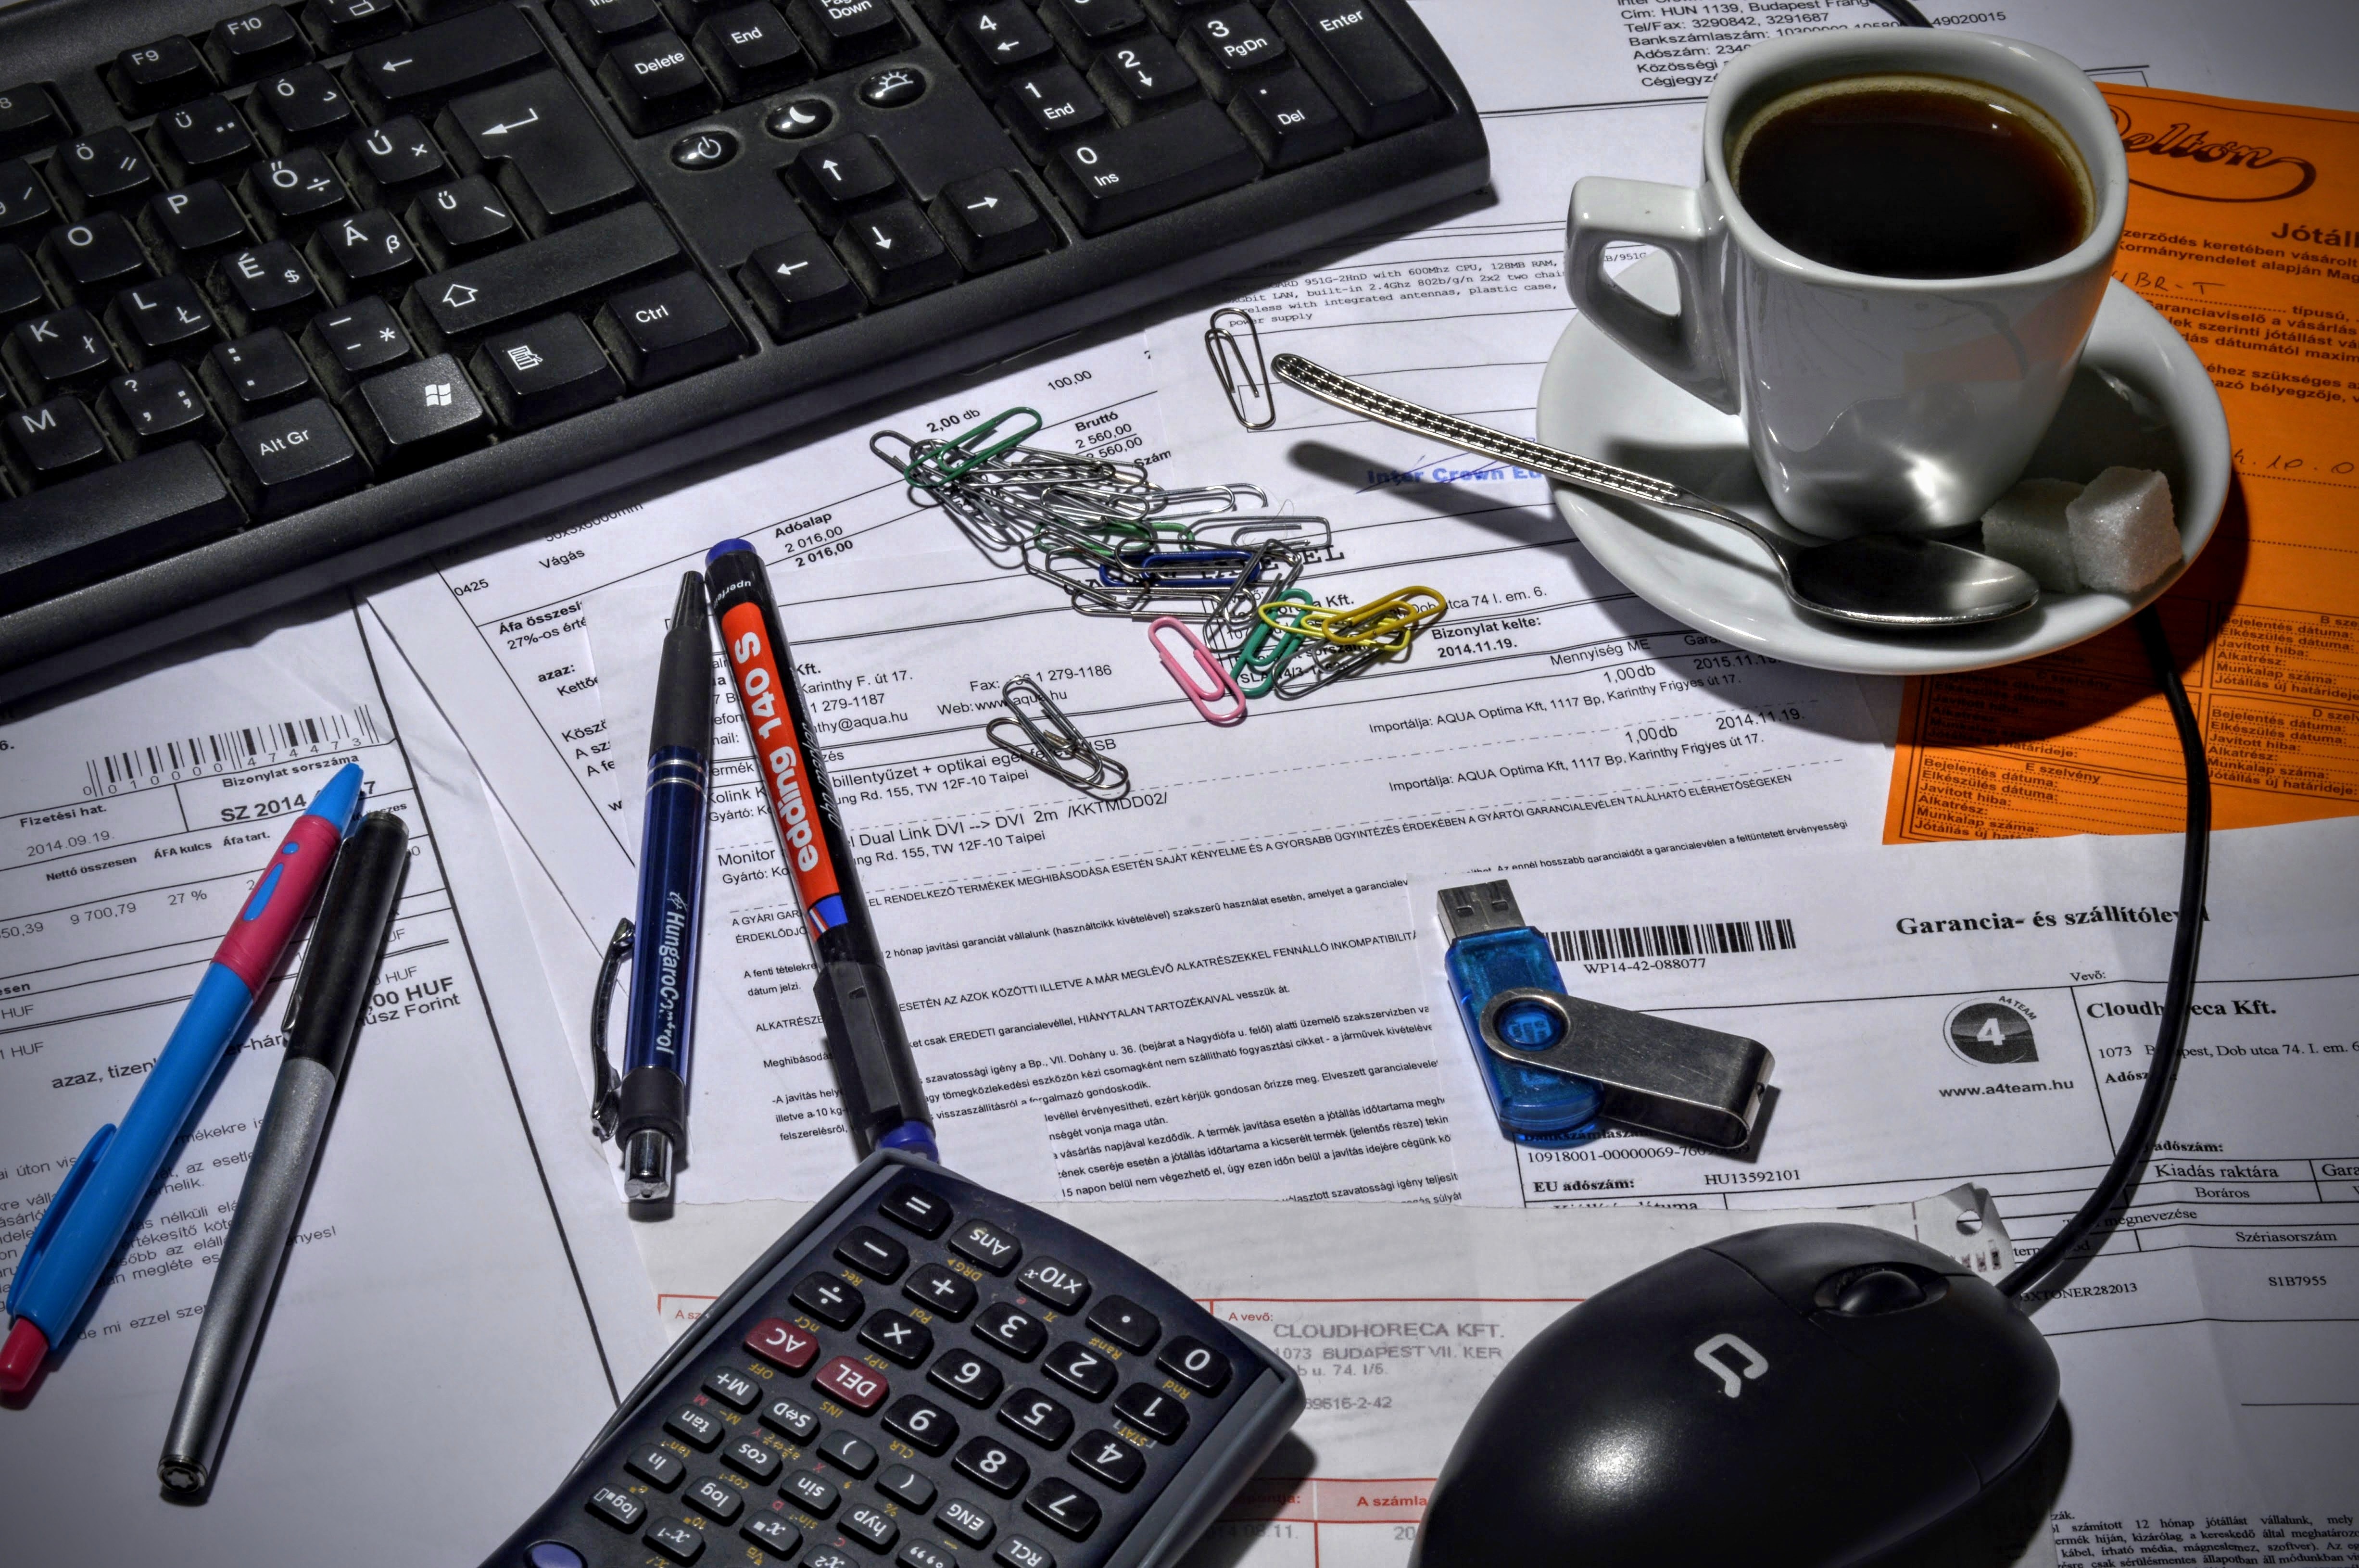
desk, work, coffee, keyboard, technology, pen, mouse, office, business, paper, administration, document, multimedia, company, calculator, financial, accountant, paperwork, finance, invoice, profit, computer keyboard, accounting, personal computer, bookkeeper, electronic device, computer hardware, musical keyboard, personal computer hardware, usb drive